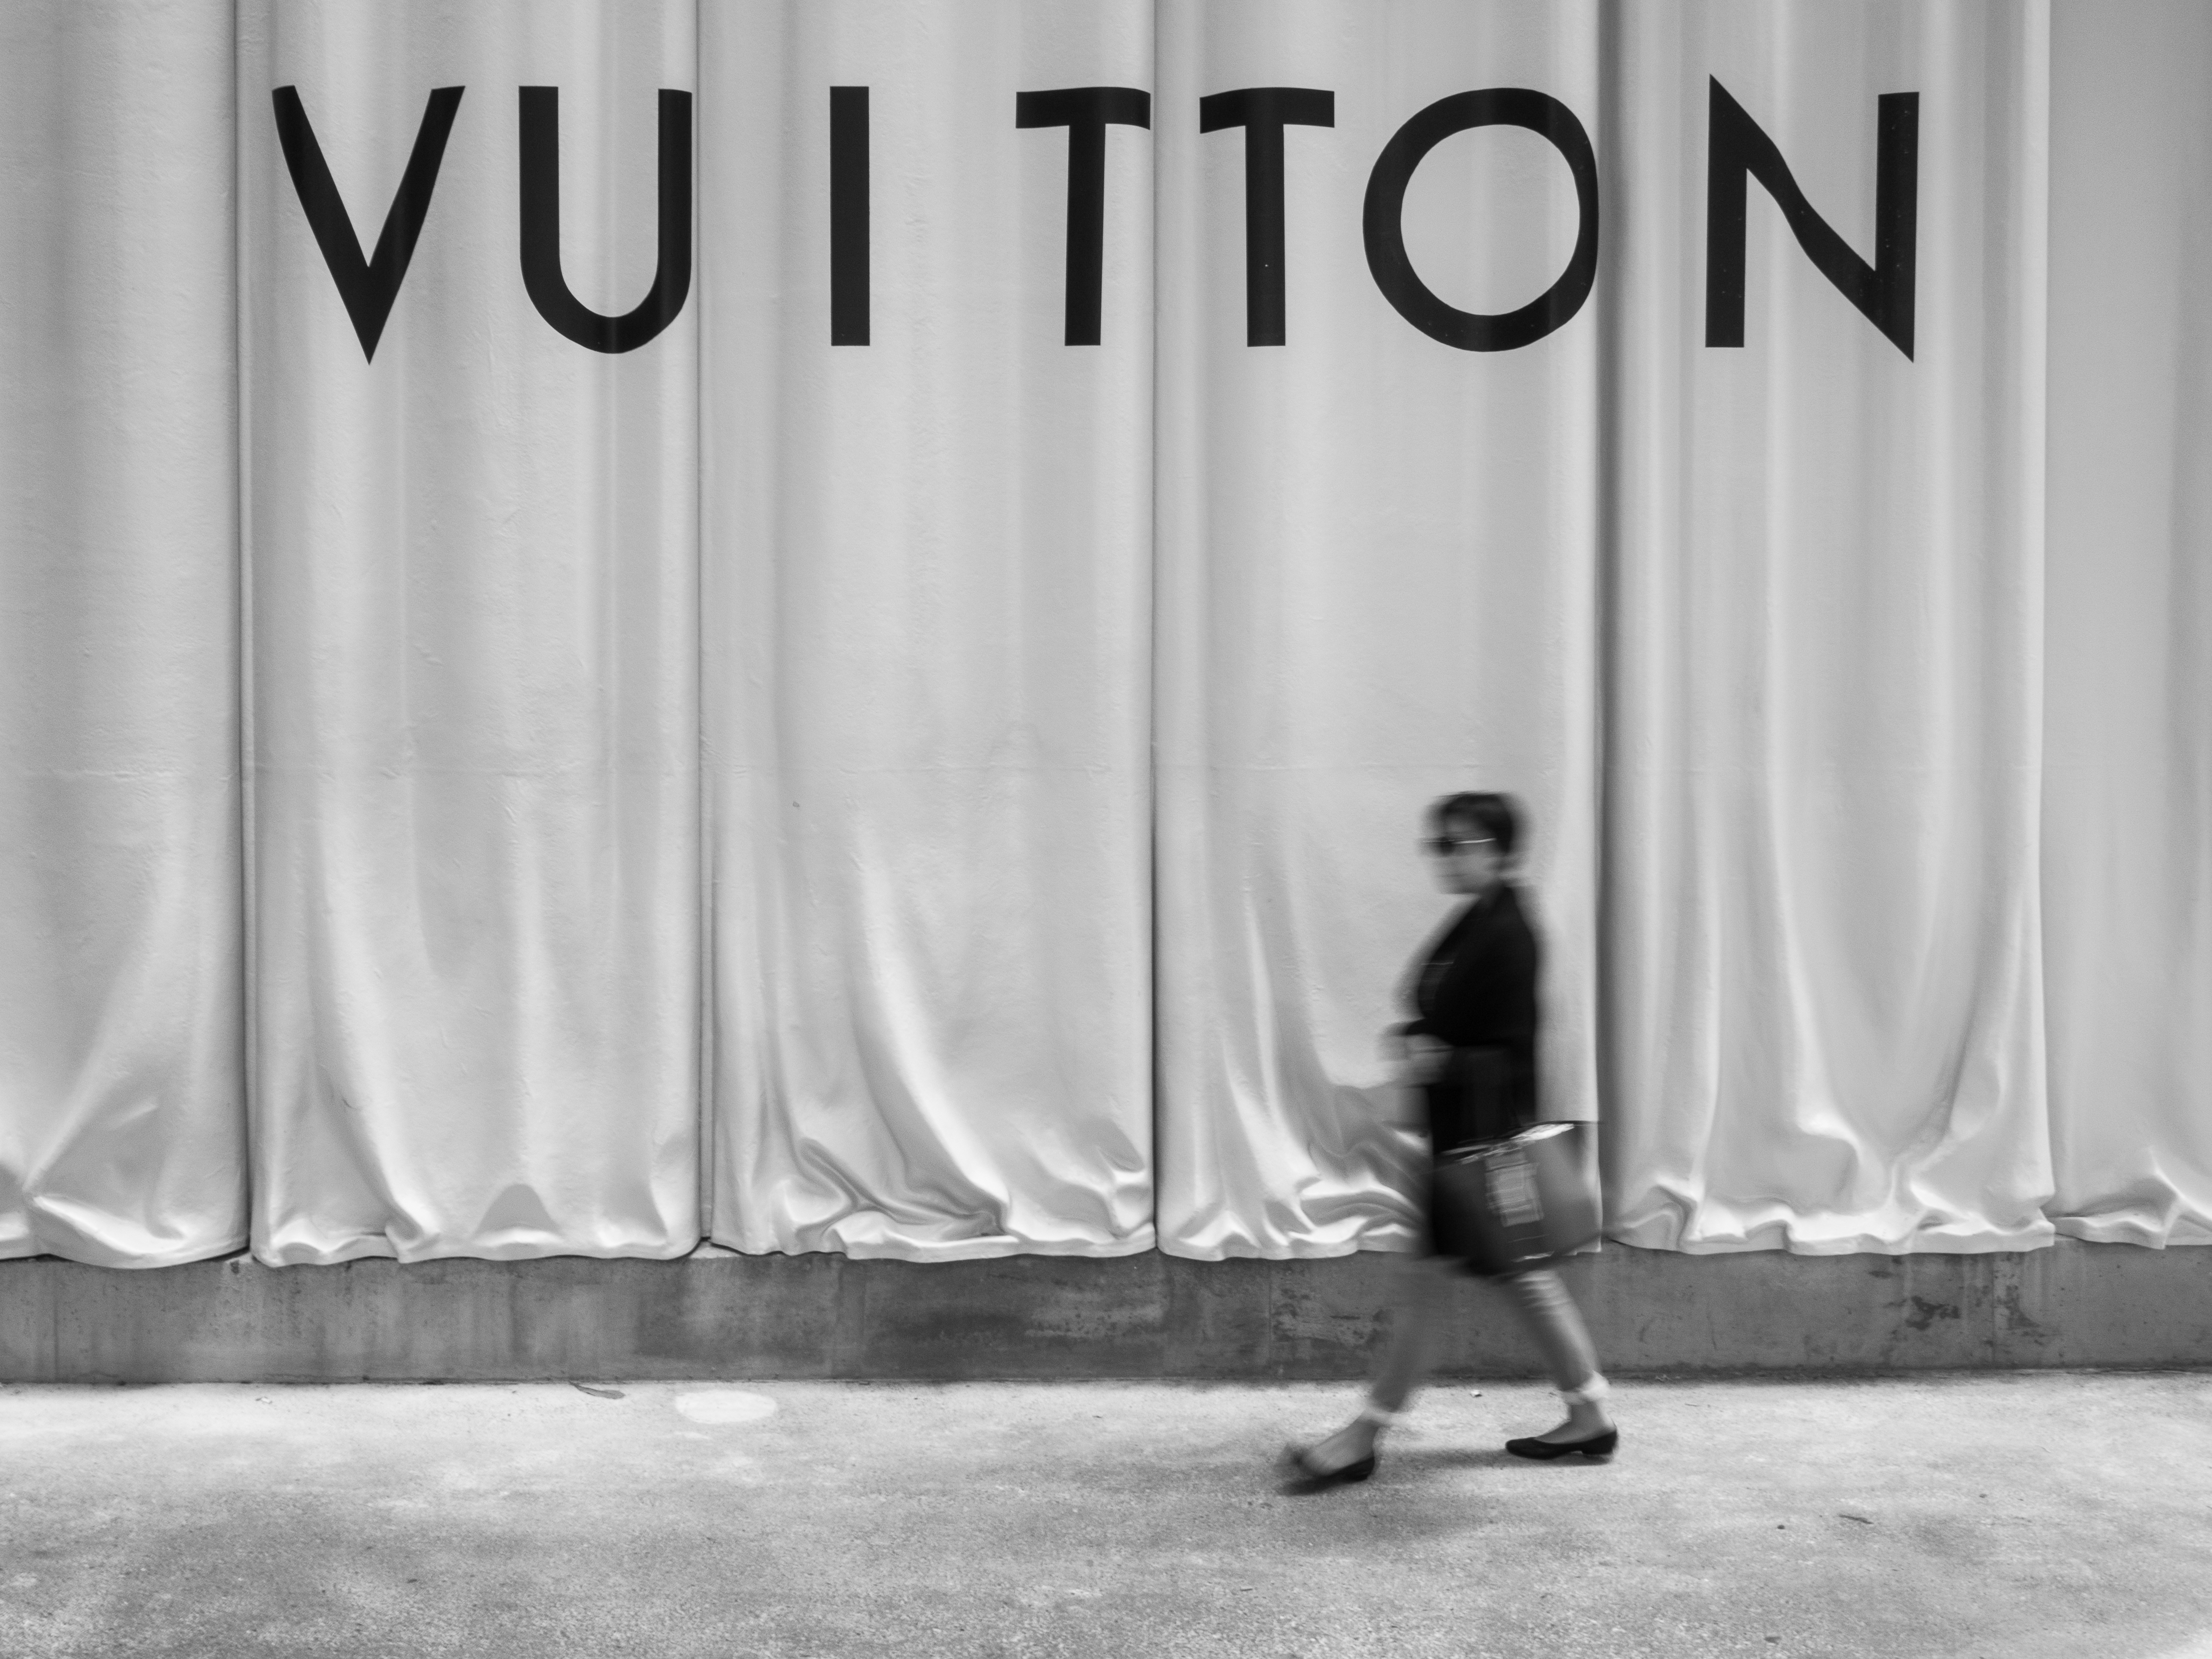
black and white, white, street, photography, fashion, black, monochrome, streetphotography, flickr, thomas, olympus, photograph, omd, fuji, leica, monochrom, leuthard, hcb, thomasleuthard, monochrome photography